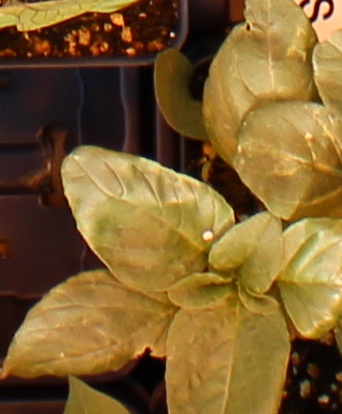
Label: Redroot Pigweed